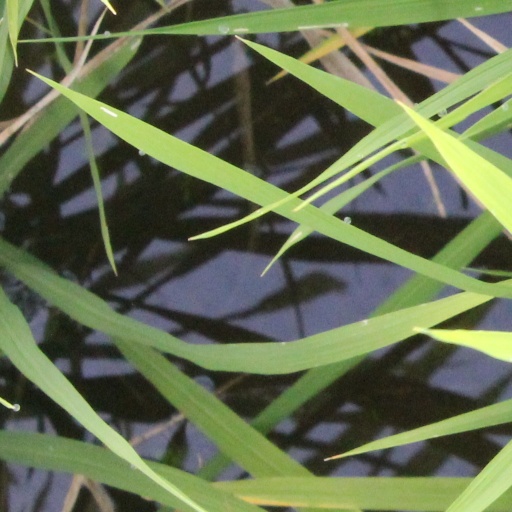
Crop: rice